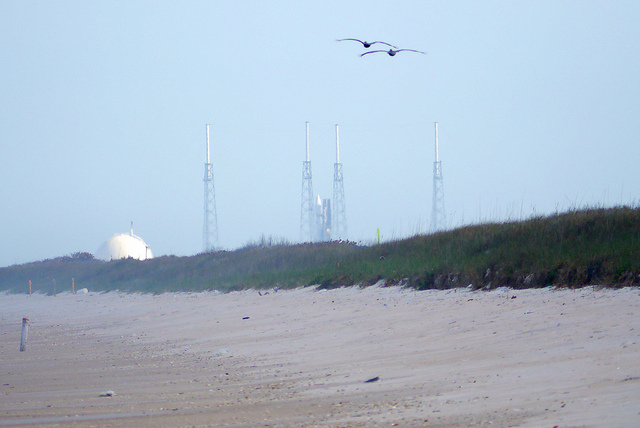
user: Given an image and a question. Answer the question in a short answer. Question: What king of birds fly near the beach? Short Answer:
assistant: seagull